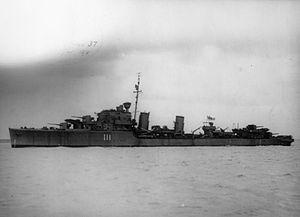
La Classe I est un groupe de 9 destroyers de la Royal Navy lancée entre 1936 et 1937.
Le HMS Impulsive est un destroyer de classe I construit pour la Royal Navy à la fin des années 1930.